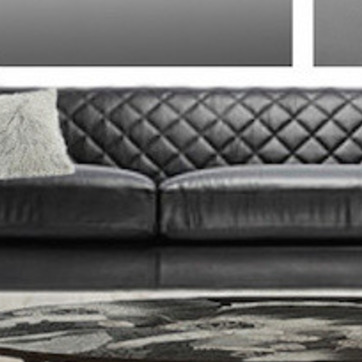
Material: leather